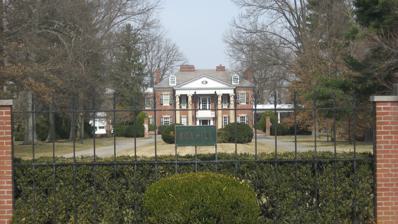
Building: Boxhill (Louisville)
Country: United States of America
Year built: 1910
Historic house in Kentucky, United States For other uses, see Box Hill (disambiguation) . United States historic place Winkworth U.S. National Register of Historic Places Front, seen through the fence Show map of Kentucky Show map of the United States Location 3200 Boxhill Lane, Louisville, Kentucky or Glenview, Kentucky Coordinates 38°18′5″N 85°39′28″W / 38.30139°N 85.65778°W / 38.30139; -85.65778 Built 1906 - 1910 Architect Joseph E. Chandler, Stratton Hammon (1956 addition) Architectural style Georgian Revival MPS Jefferson County MRA NRHP reference No. 83002752 Added to NRHP August 16, 1983 Boxhill , also called Winkworth , is a Georgian Revival house in Glenview, Kentucky , a small city east of Louisville, Kentucky . It was built in 1906 or 1910 and added to the National Register of Historic Places in 1983. As with other nearby mansions such as Lincliff , Boxhill reflects a period of Louisville history around the turn of the 20th century where wealthy Louisvillians built showcase homes along the Ohio River above Downtown Louisville . The 29 remaining mansions constitute the largest such collection along the 981-mile long river, and are among the best-preserved collections of turn-of-the-century estates in the United States. History William E. Chess, president of the Chess and Wymond Cooperage Company, built Boxhill on a 75-acre (30 ha) tract on the Ohio River that he bought in 1906. The house, located on a bluff above the river, was completed by 1910. The Georgian revival house is reputed to have been designed by Boston architect Joseph E. Chandler . The landscaping, including elaborate gardens and a long tree-lined mall leading from the road to the house, is thought to have been planned by Bryant Fleming , a landscape architect from Buffalo, New York . Chess' daughter, Mary Grace Chess Robinson, took over the property in 1917.  She and her husband, Avery Robinson, vice-president of a cordage mill, lived on the estate until 1923, when they sold it to Henning Chambers, a brokerage firm executive. Portions of the original estate were sold off during the 1950s. In 1956 sidelights and a cast-iron balcony were added to the house's entry and a second story was added to a wing. In the early 1970s Robert and Shirley Alexander from Chicago bought the property. In 1977 they were murdered in Boxhill by their stepson. He was diagnosed a schizophrenic and found incompetent to stand trial for the murder. As the mansion had been the site of a grisly double homicide, the bank which came to own it found no buyers despite offering it for sale for over three years. In 1980, Helen Combs, a veteran contractor who had restored dozens of older mansions in Louisville, purchased it for $355,000. She described the restoration process as unique, even for her, saying "The windows were out, plastic was over them, there was no furniture.... We got to this one room and opened the door, and saw big red cabbage roses on the walls, red carpet, red bedspreads and red lamps that glowed." Combs intended to live in the house but her husband, former Kentucky governor Bert T. Combs , balked at the idea, referring to it as the "murder house". She sold the house in 1982. The property was scheduled to be auctioned in September 2023 by Sotheby's International Realty. Proceeds were to benefit Bellarmine University, to whom the property was gifted by its former owners, Dr. Allan and Donna Lansing. See also National Register of Historic Places listings in Jefferson County, Kentucky References Wikimedia Commons has media related to Boxhill (Louisville) .